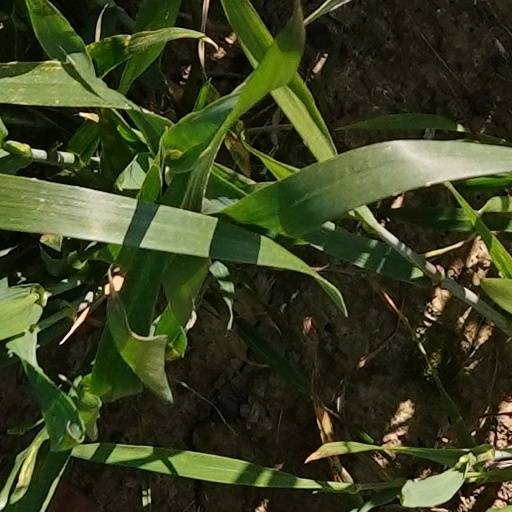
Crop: wheat